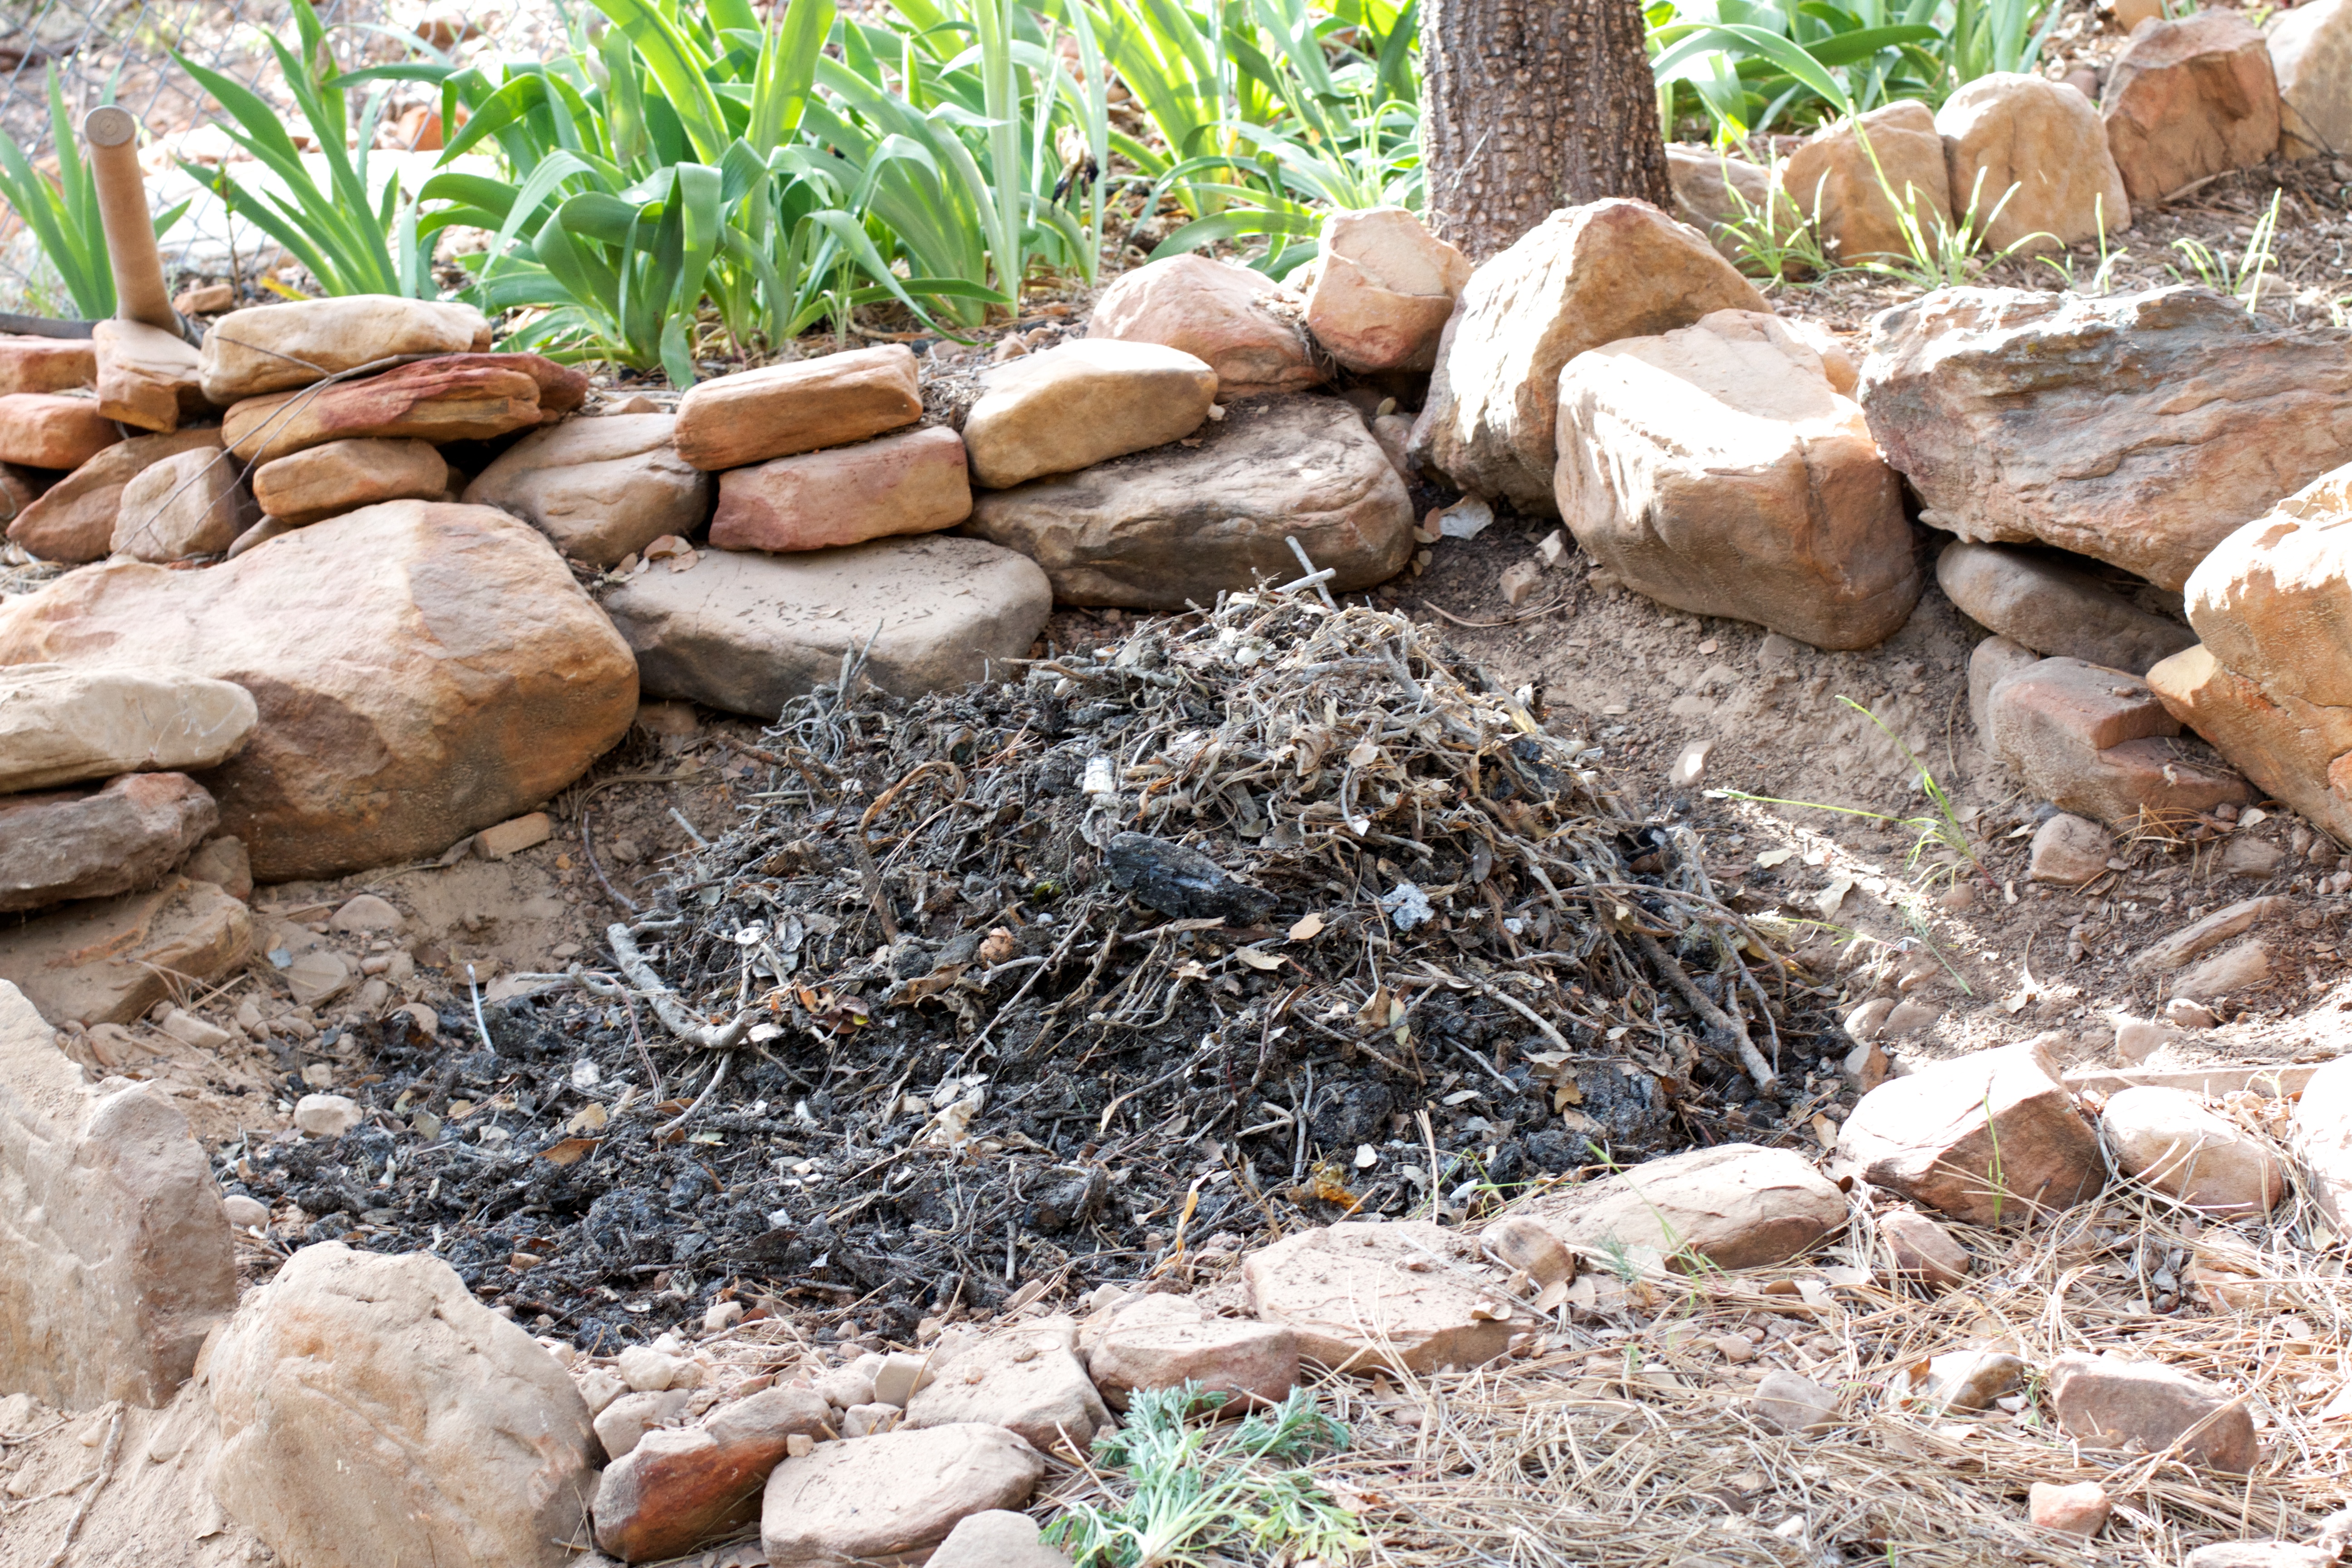
rock, wood, pond, backyard, soil, stone wall, garden, landscaping, boulder, yard